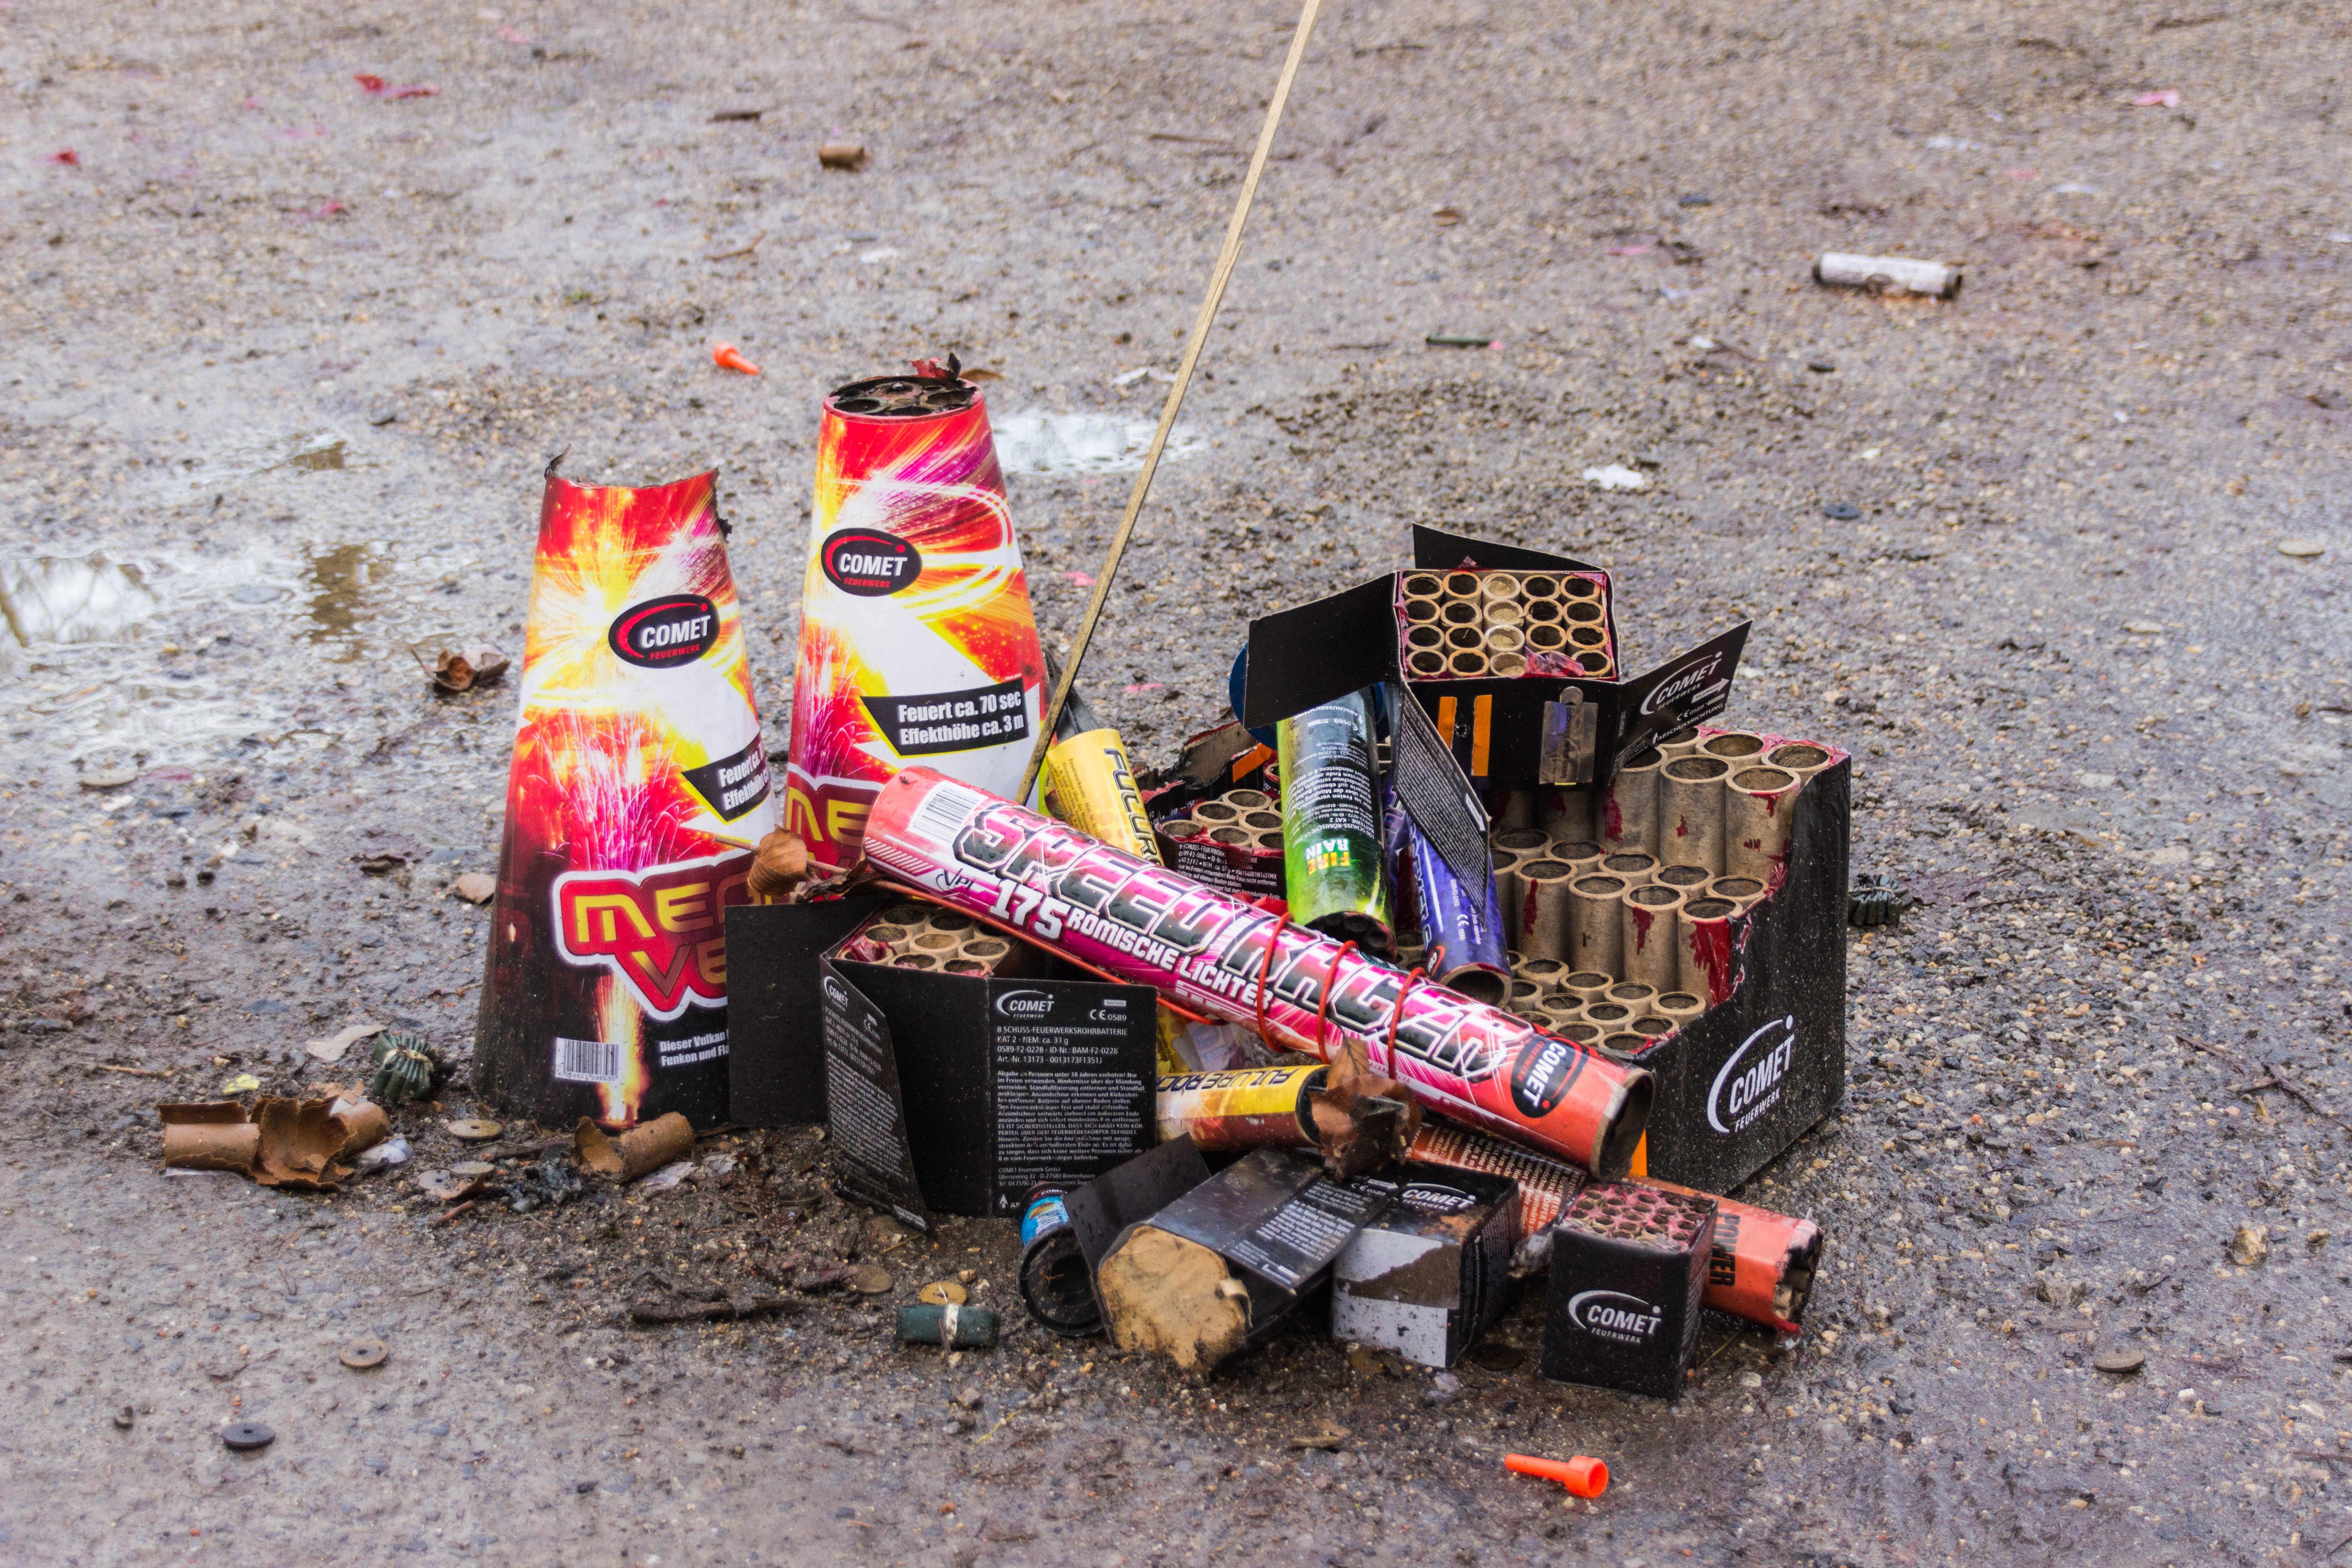
vehicle, cat, toy, pyrotechnics, rocket, cracker, fireworks, crackers, waste, garbage, remains, used, new year's eve, new year's day, annual financial statements, firecrackers, katerstimmung